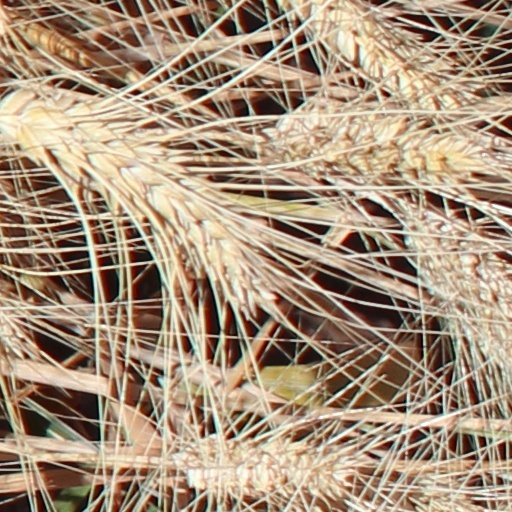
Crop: wheat